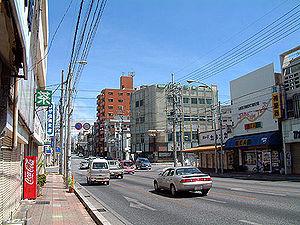
La journée 730 désigne dans les îles Ryūkyū le 30 juillet 1978, date à laquelle l'archipel adopta officiellement la circulation à gauche pour s'accorder avec le reste du Japon.